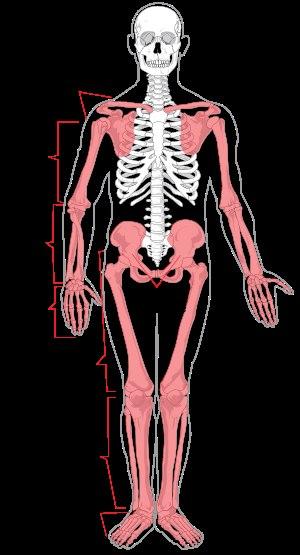
Le squelette appendiculaire du corps humain est composé de 126 os. Le mot appendiculaire est l'adjectif dérivé du mot appendice, qui signifie partie adjointe à quelque chose de plus grand. D'un point de vue fonctionnel, le squelette appendiculaire est destiné à la locomotion du squelette axial, et à la manipulation d'objets environnants.